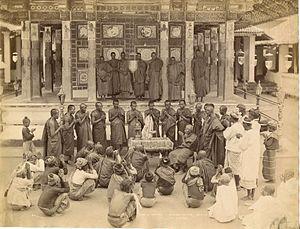
Le Mahavamsa est un texte en langue pāli relatant l'histoire des rois singhalais et tamouls de Ceylan. Il couvre une période qui s'étend de l'avènement du Prince Vijaya en 543 av. J.-C. au règne du roi Mahasena. Il relate aussi l'histoire du bouddhisme.